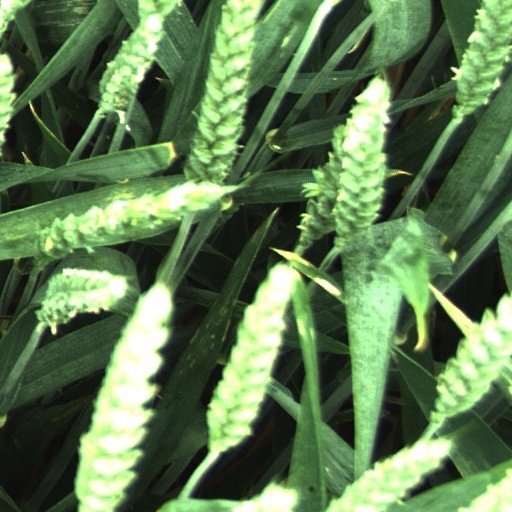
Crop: wheat